Yarrow Ecovillage

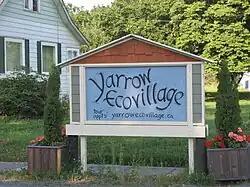

The Yarrow Ecovillage is an intentional community in Yarrow, British Columbia, Canada. Yarrow is a settlement of 3,000 population within the municipal boundaries of Chilliwack, British Columbia.

The Ecovillage is a member-designed community that aims to achieve a more socially, ecologically and economically sustainable way of life. The Ecovillage's master plan for the 10-hectare (25-acre) former dairy farm, foresaw three main legal entities: An 8-hectare (20-acre) organic farm, a 31-unit multigenerational cohousing community (later increased to 33 units), and a mixed-use development with just under 2800 m (30,000 sf) of commercial space, a 17-unit senior cohousing community and a learning centre.